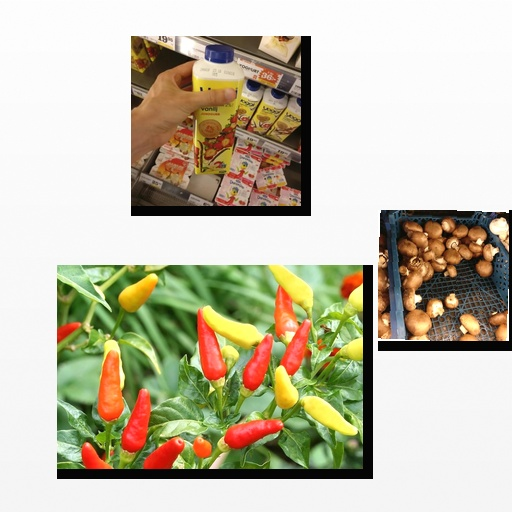
Food items: mushroom, chili_pepper, strawberry_yoghurt